Samuel Vaughan

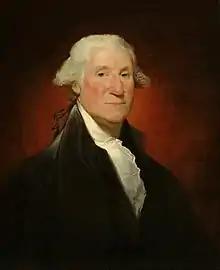
George Washington, the Vaughan Portrait (1795)

Vaughan married Sarah Hallowell (1727–1809), daughter of Benjamin Hallowell. They had 11 children in all. Ten lived to be adults. Their sons were: